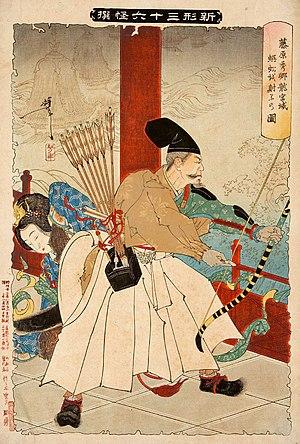
Fujiwara no Hidesato est un kuge du Xᵉ siècle durant l'époque de Heian de l'histoire du Japon. Renommé pour ses exploits militaires et son courage, il est considéré comme l'ancêtre commun des branches Ōshū du clan Fujiwara, les familles Yūki, Oyama et Shimokōbe.